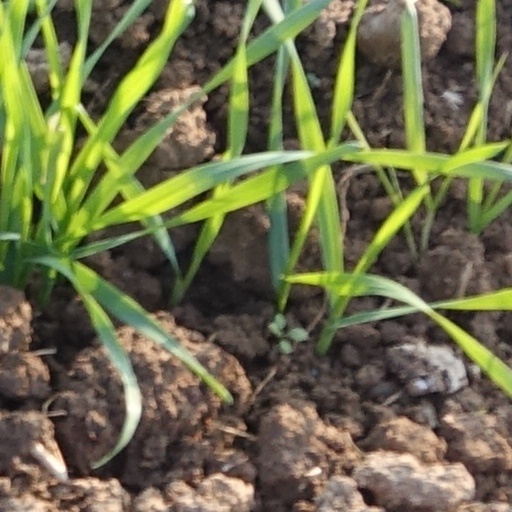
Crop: wheat